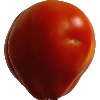
Label: Tomato 1